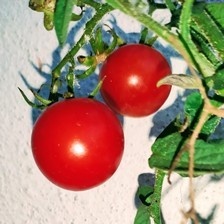
Label: tomato